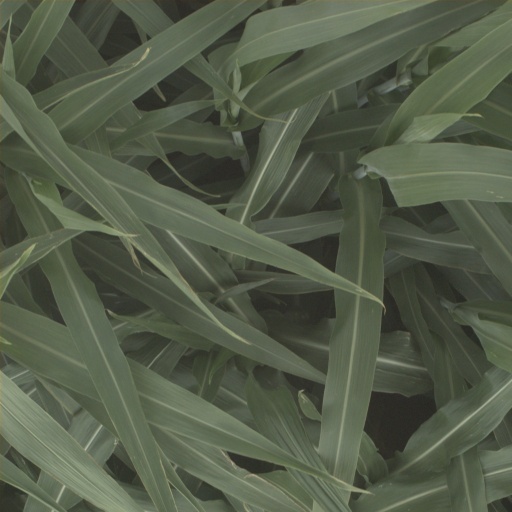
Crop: sorghum